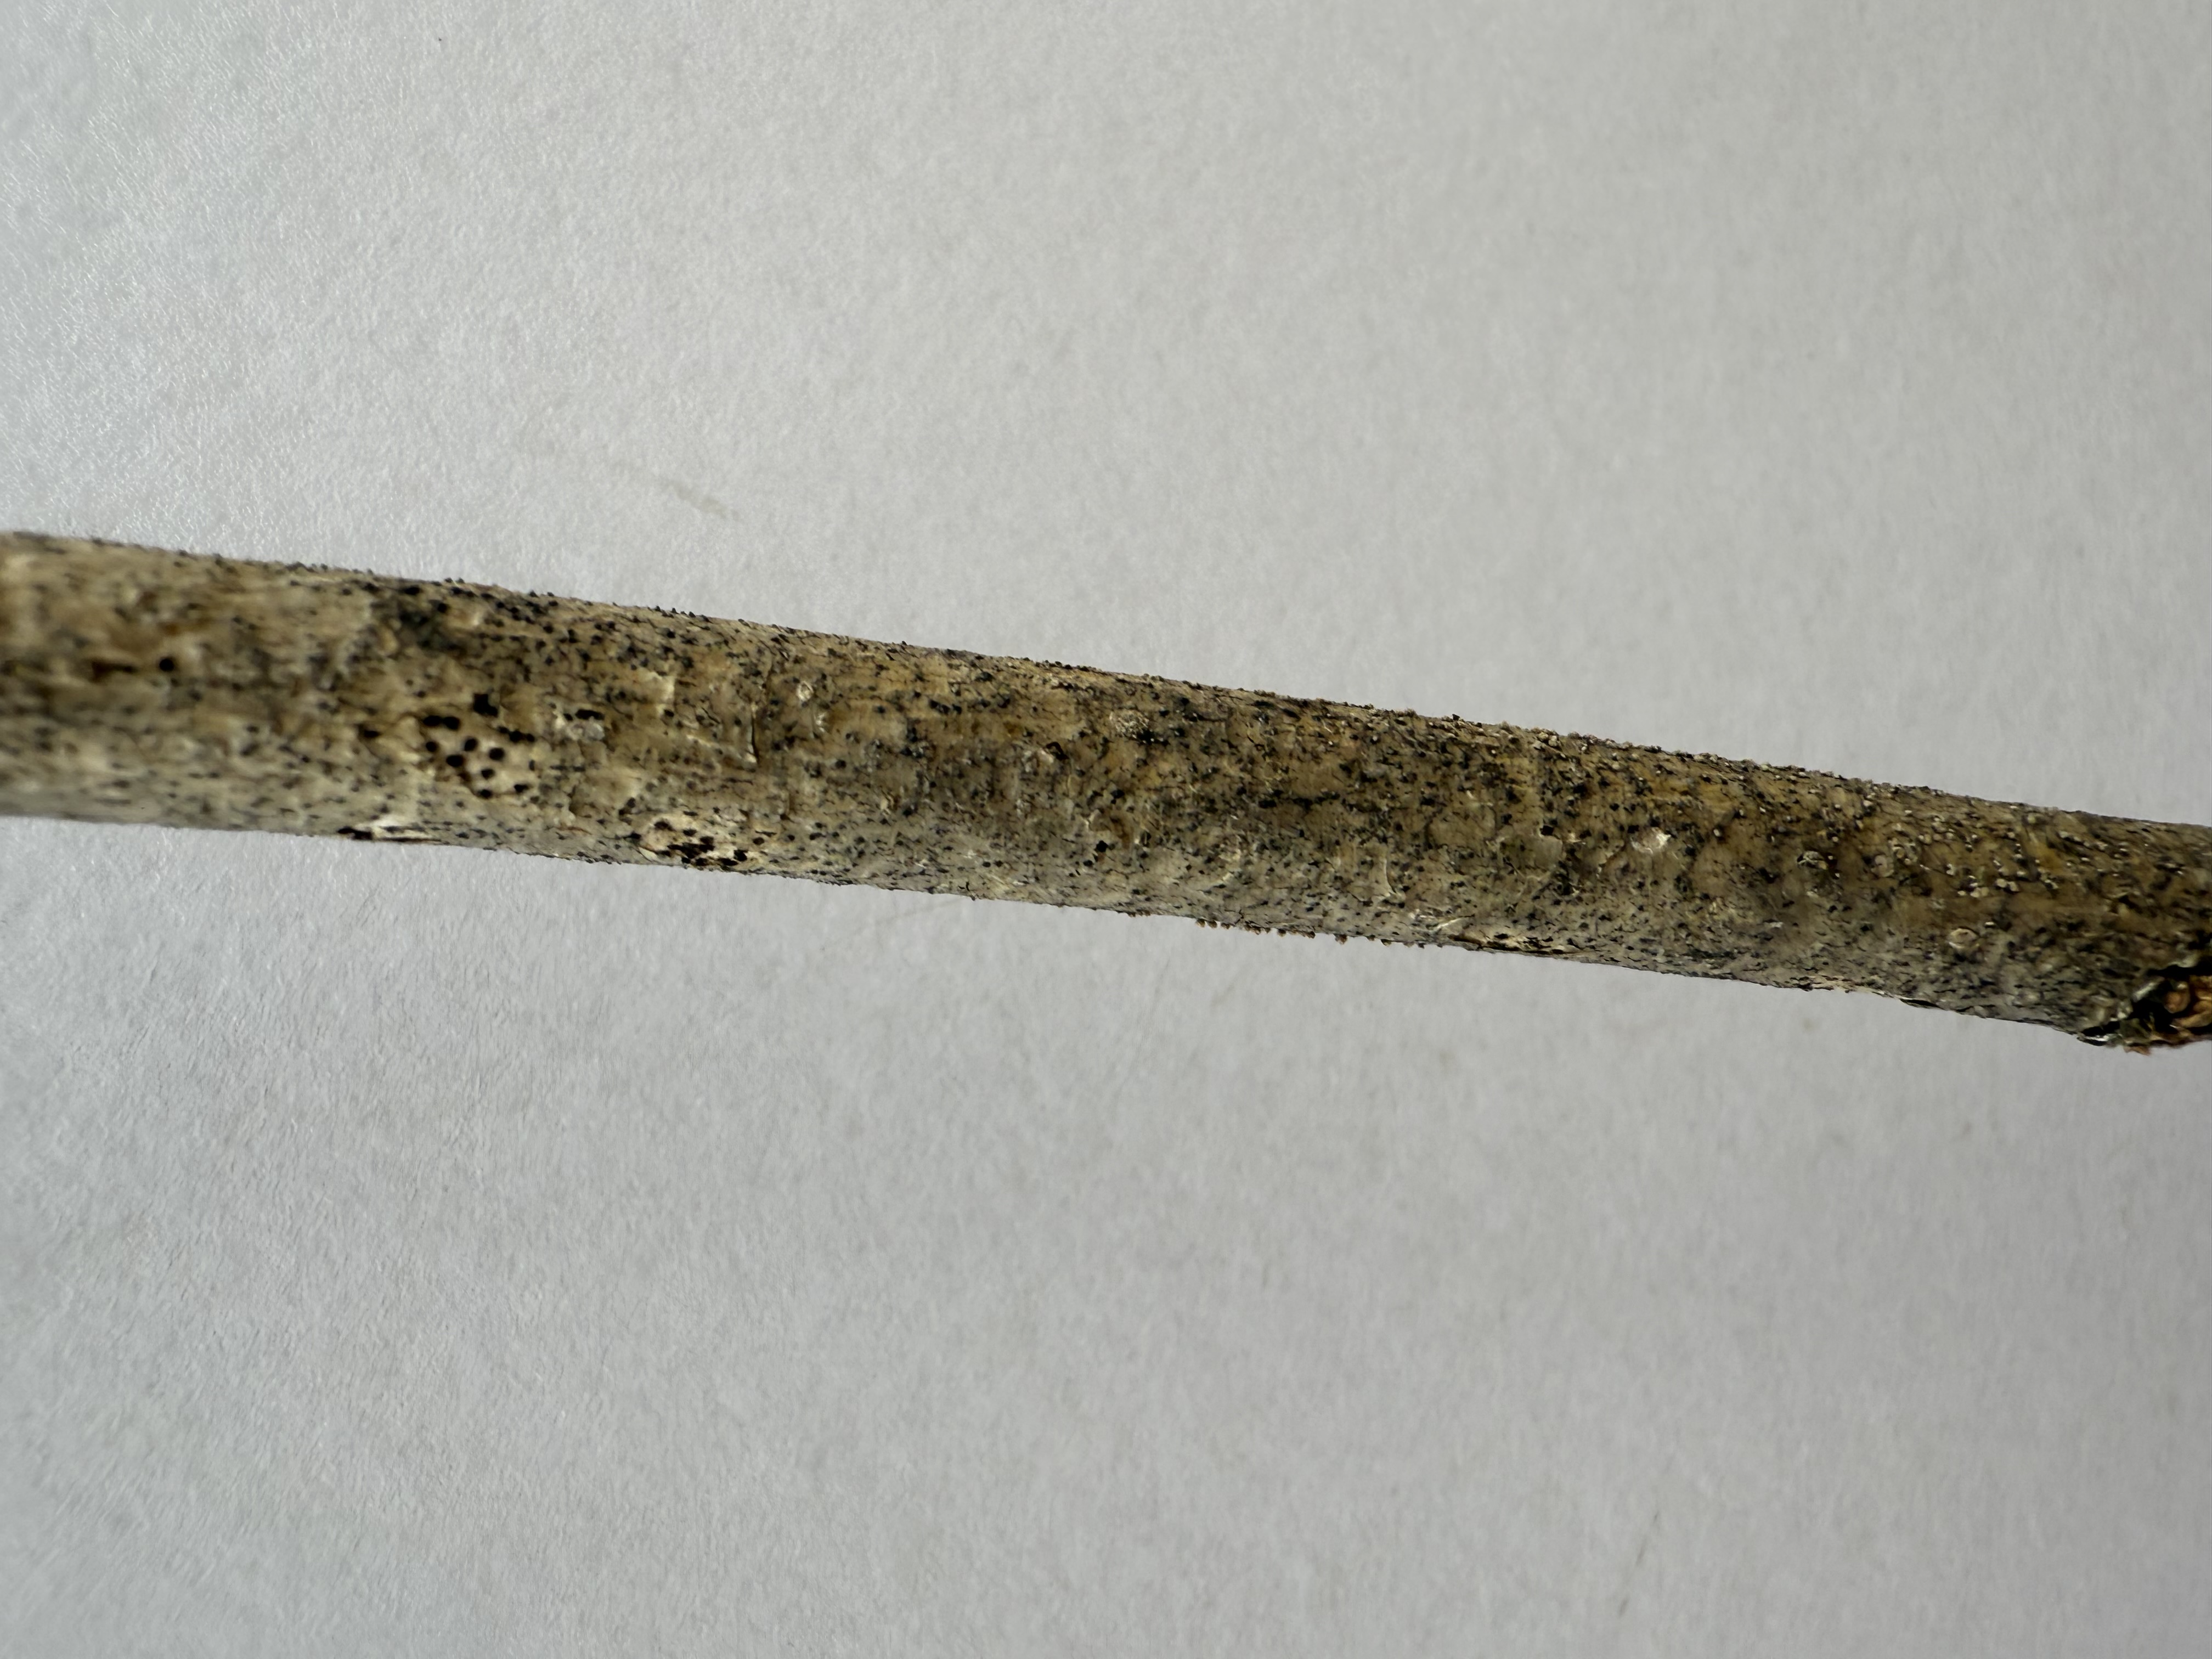
Variety: Austria Everbearing Mulberry